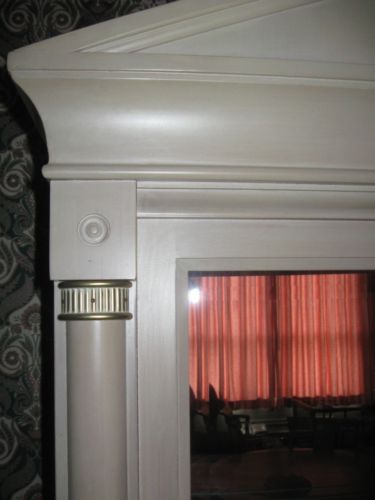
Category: cabinet